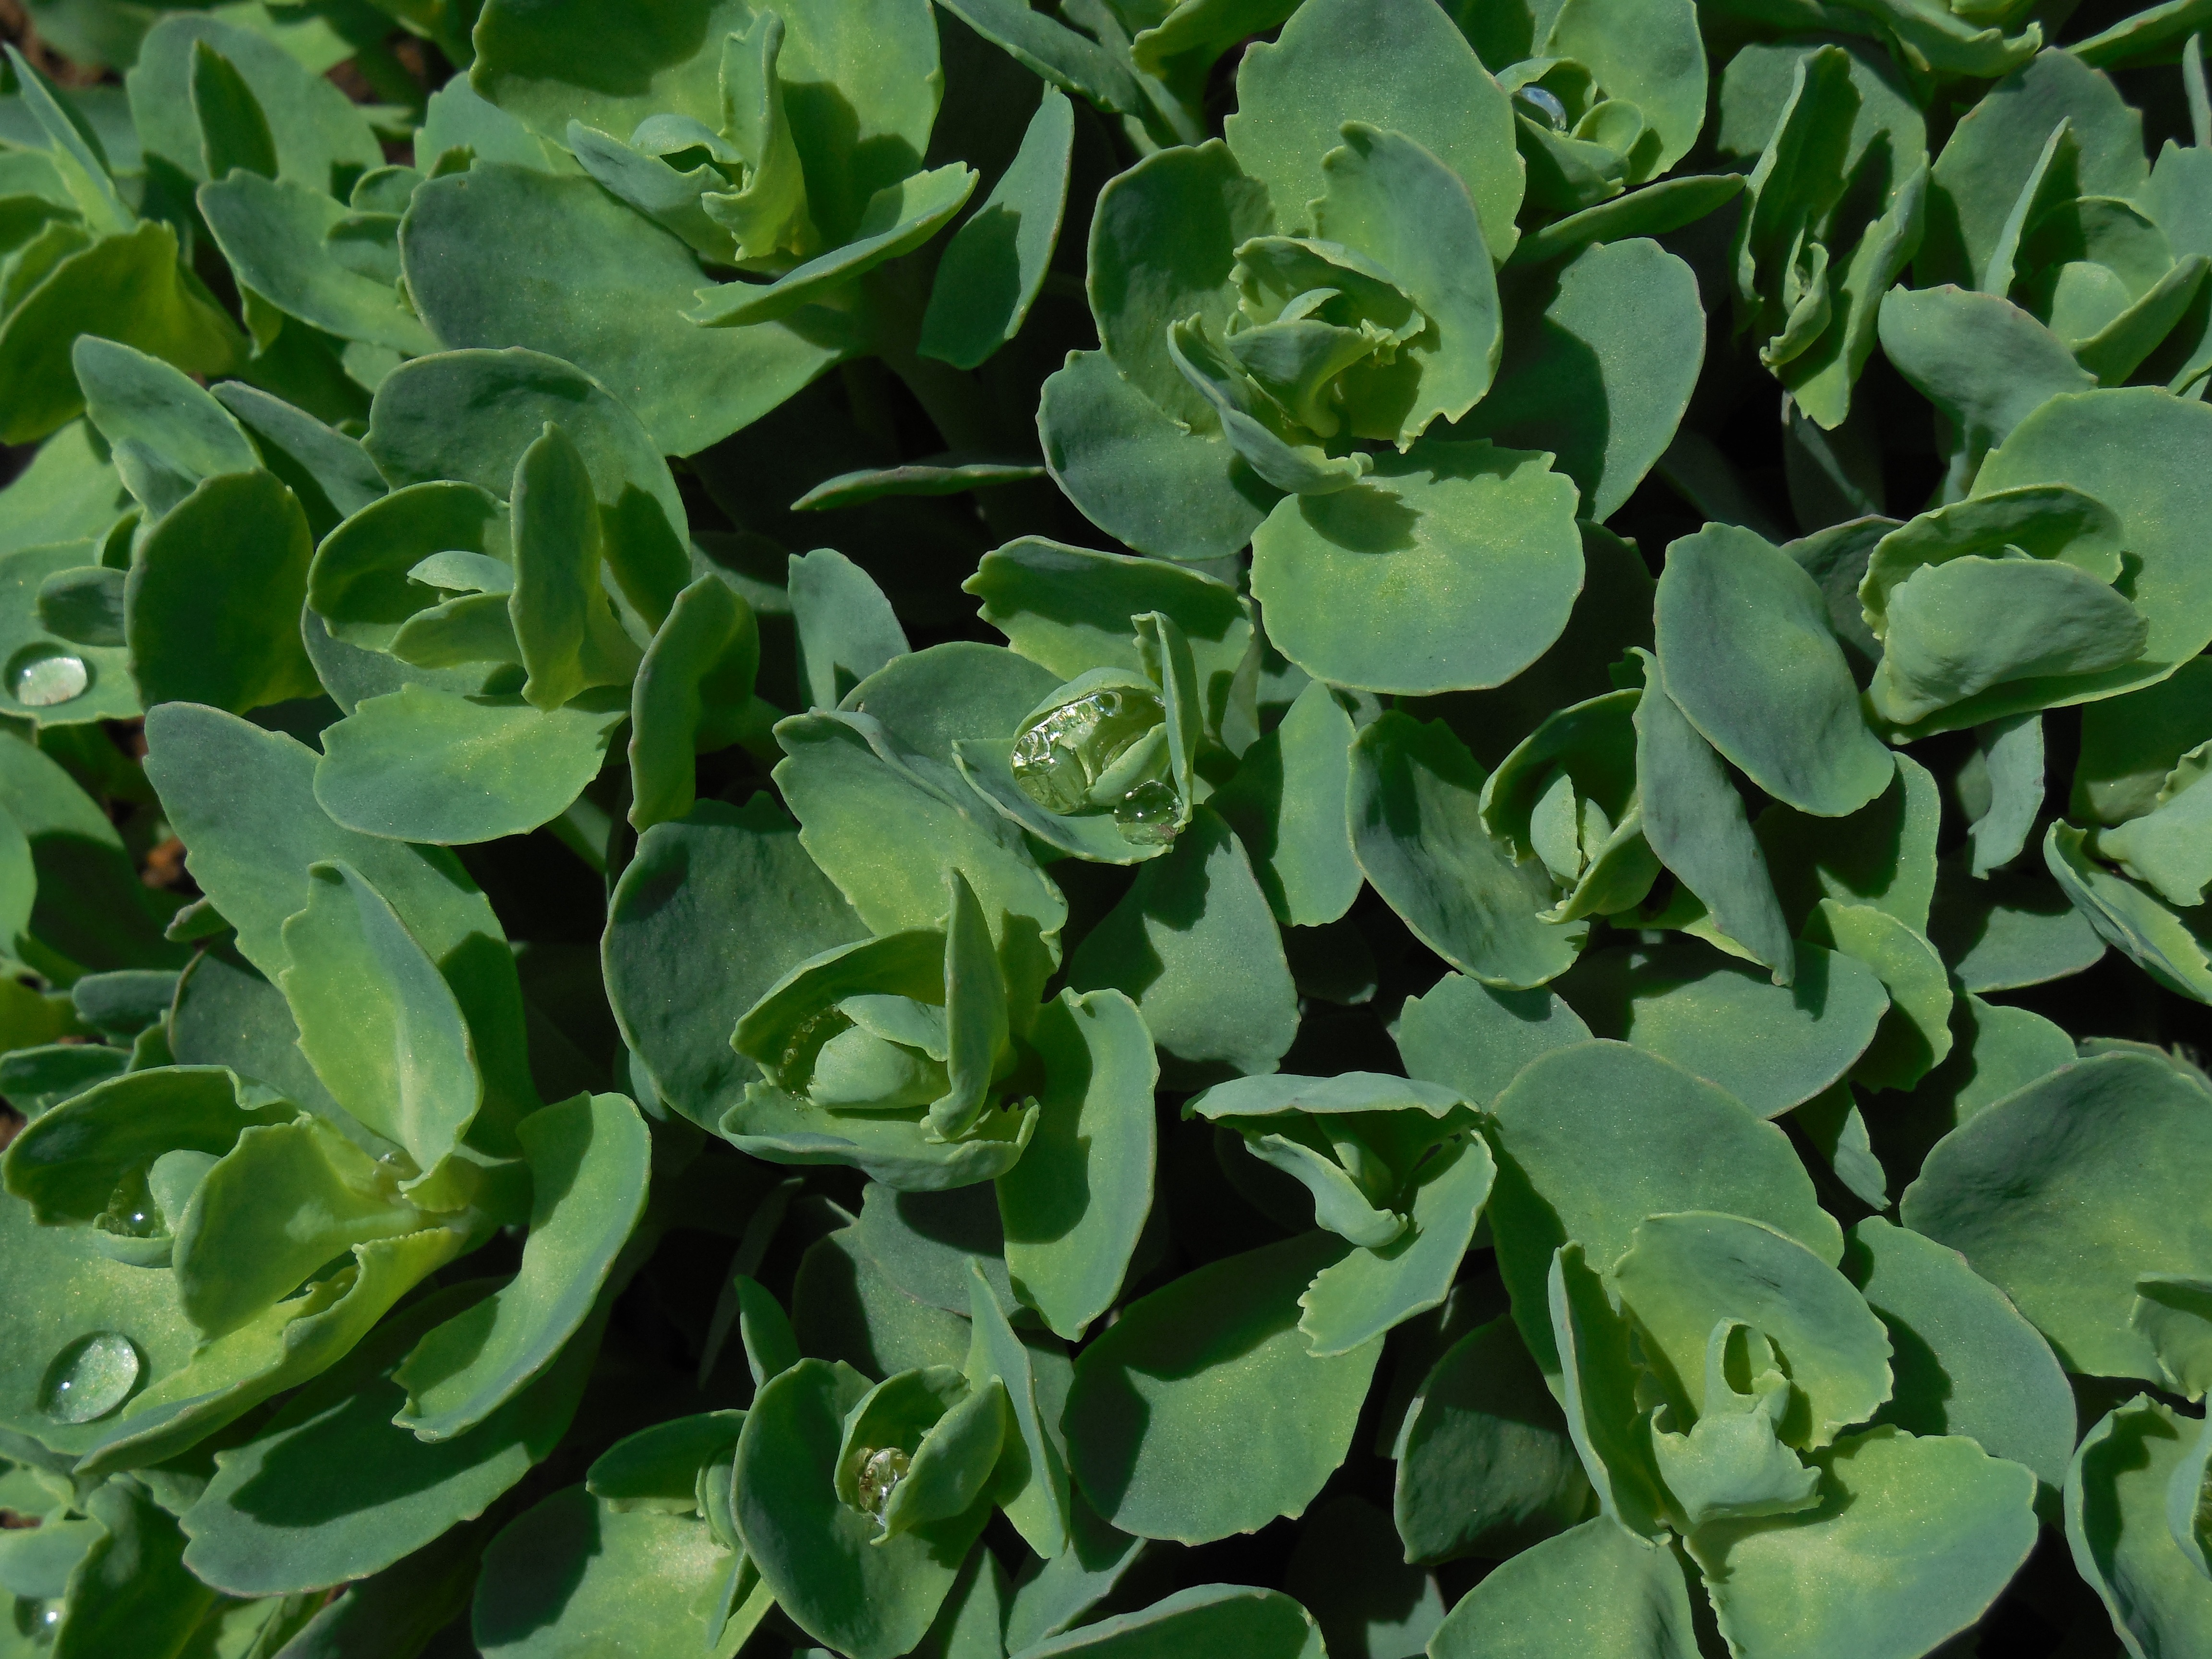
nature, blossom, plant, leaf, flower, bloom, food, spring, green, produce, vegetable, botany, flowers, shrub, arum, flowering plant, annual plant, land plant, leaf vegetable